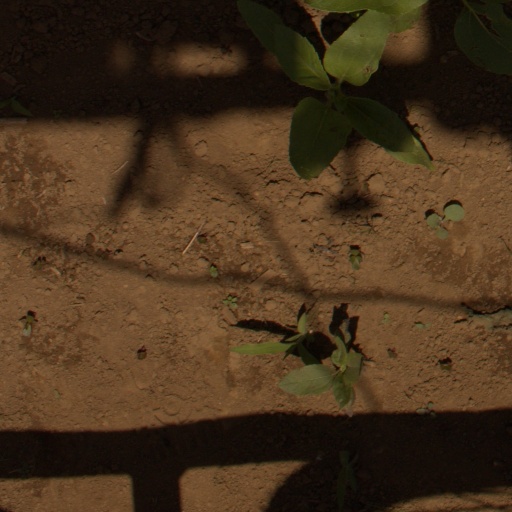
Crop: Jerusalem artichoke